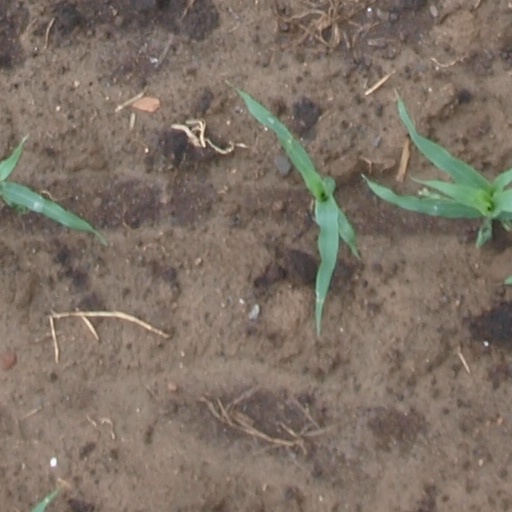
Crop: maize; corn